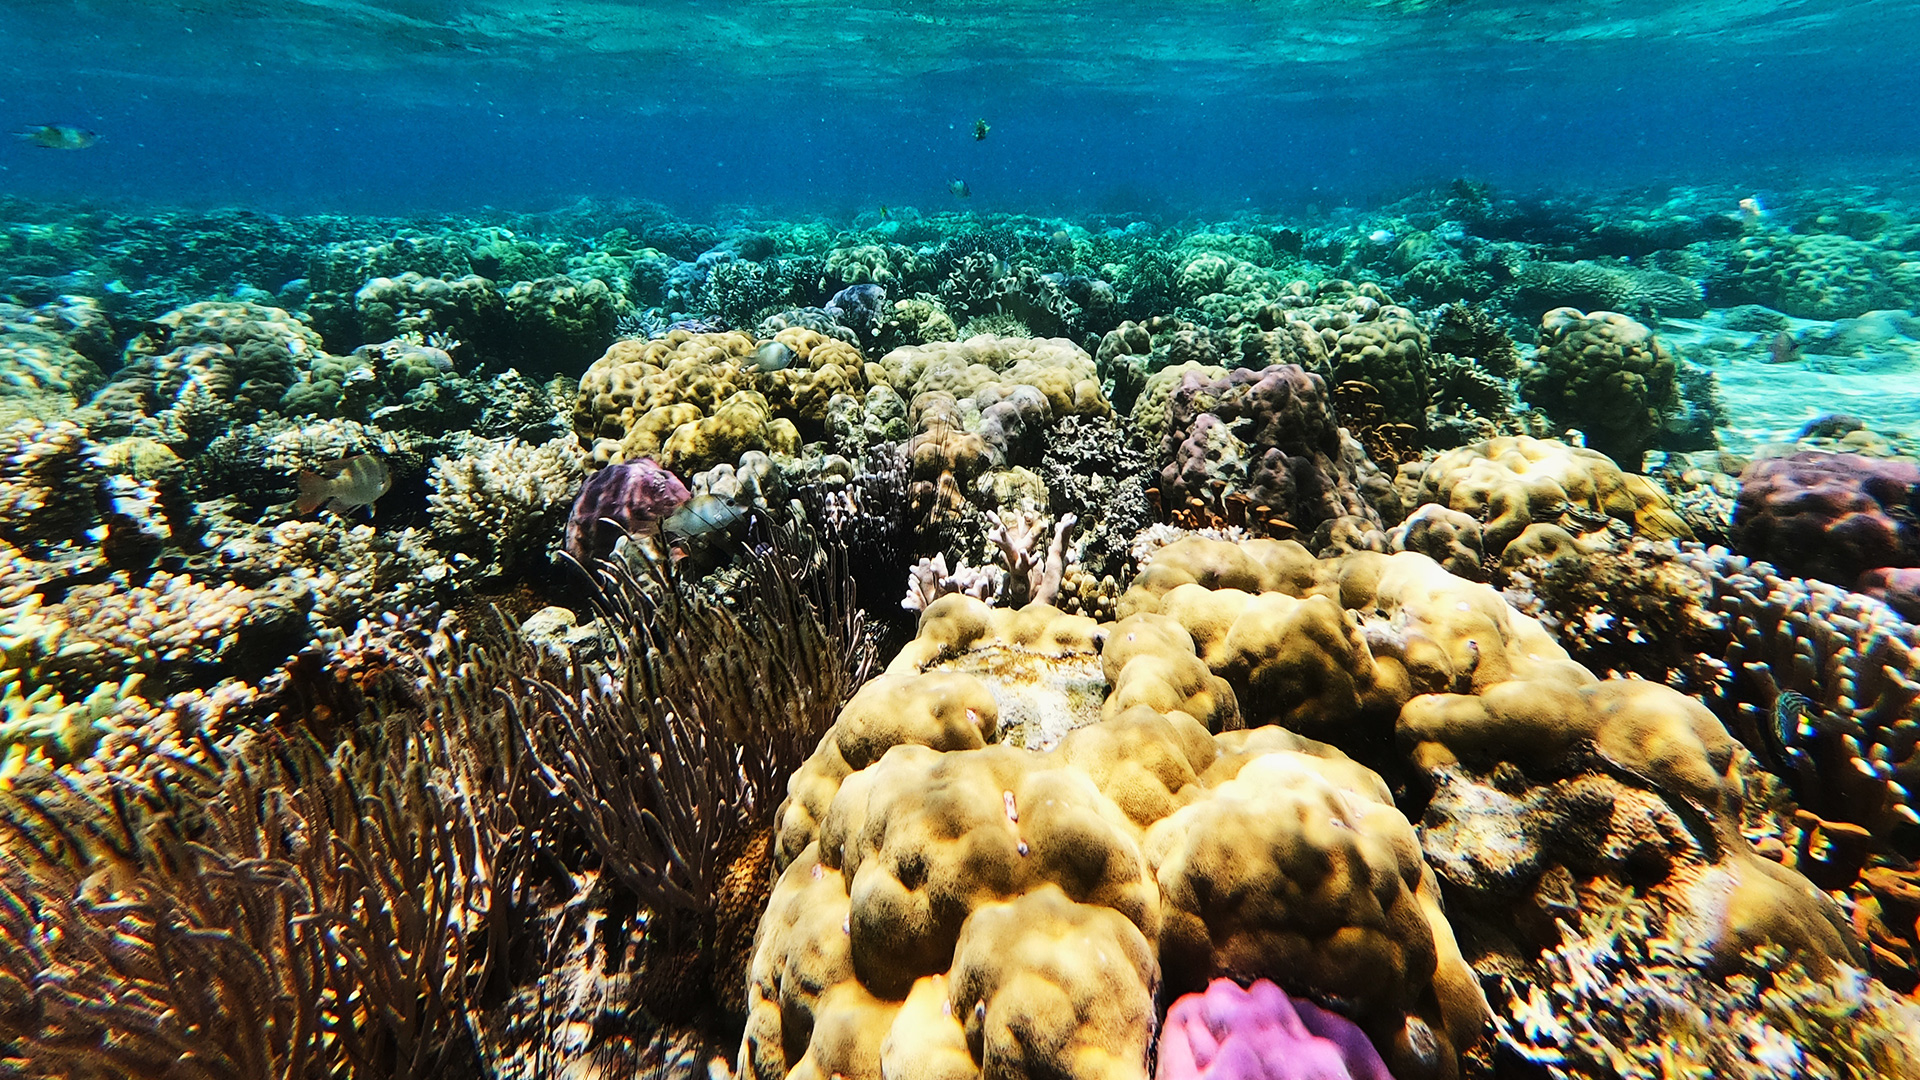
natural, reef, coral reef, underwater, stony coral, coral, natural environment, marine biology, organism, invertebrate, coral reef fish, coastal and oceanic landforms, fish, marine invertebrates, sponge